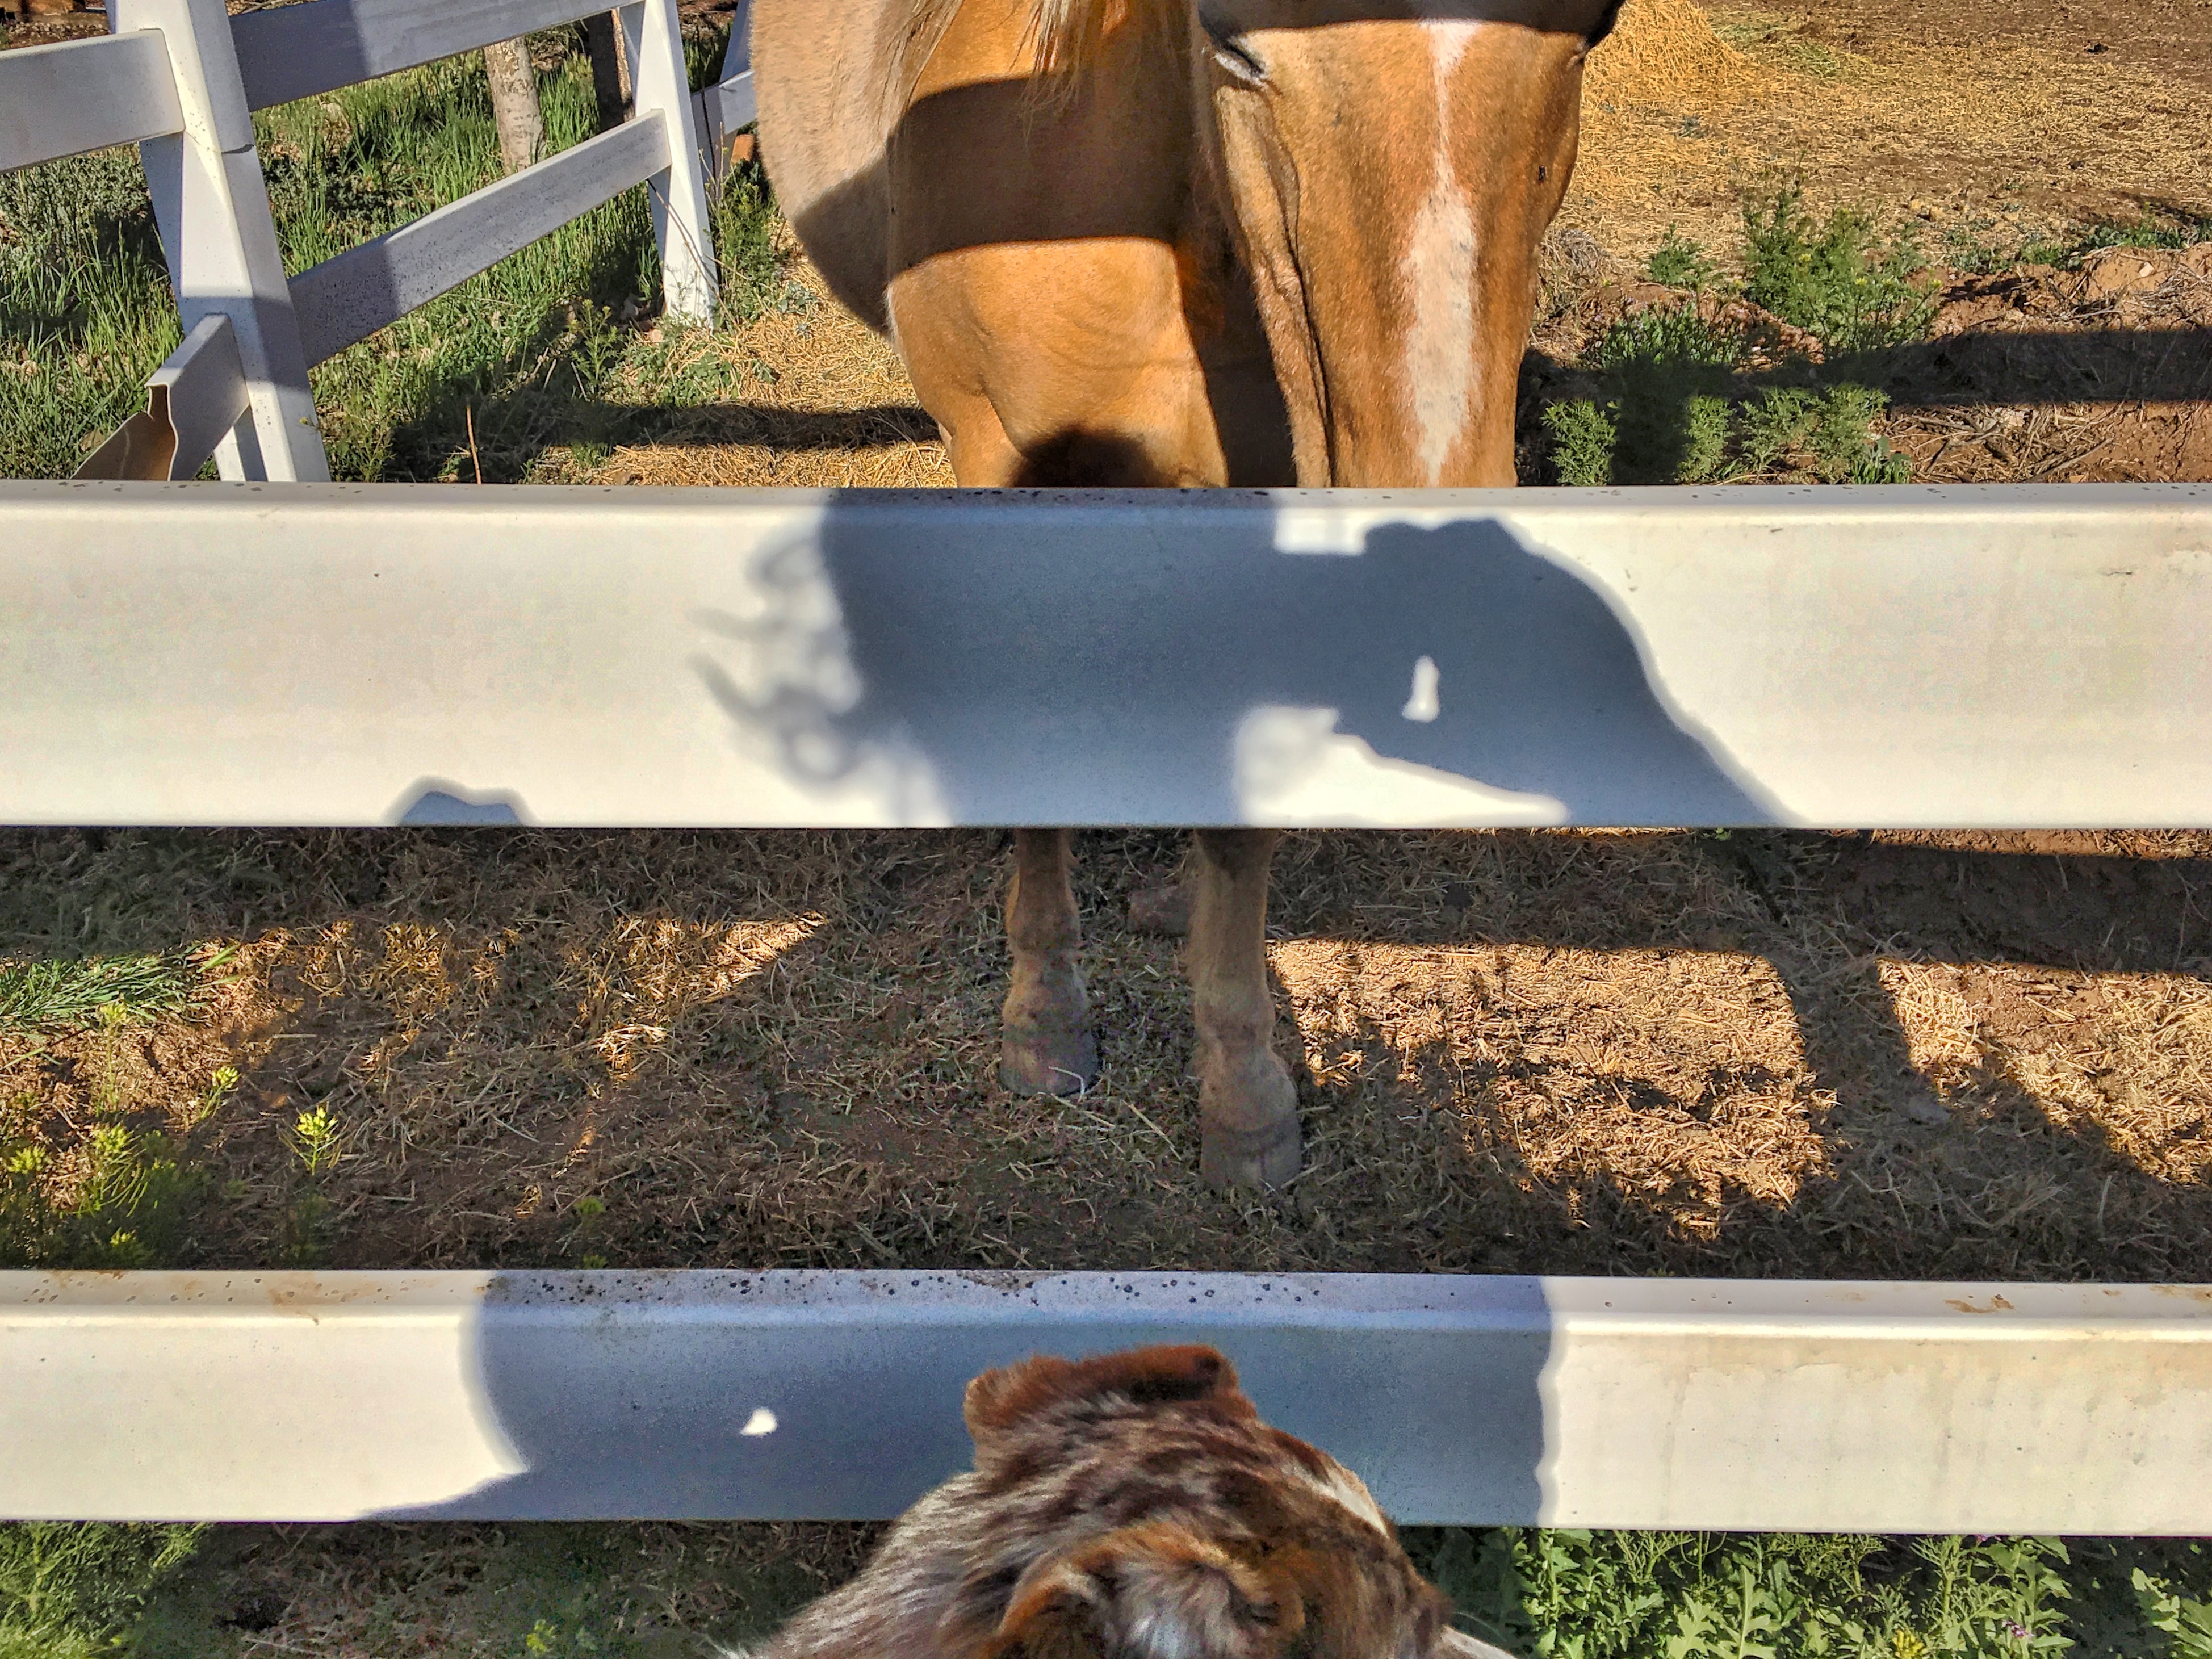
wood, horse, shadow, soil, felix, 2016366